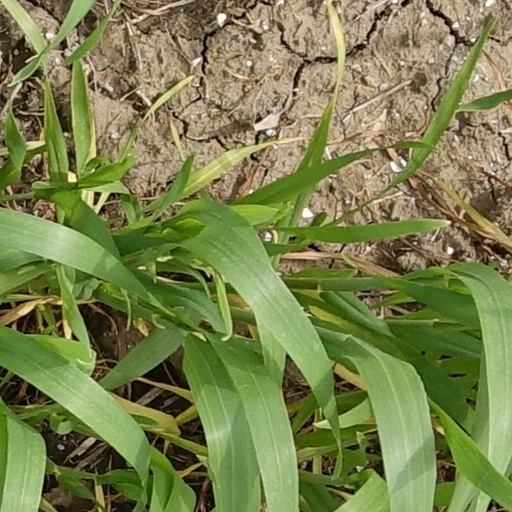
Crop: wheat